Péter Boross

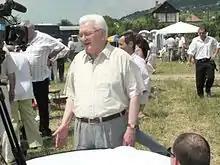
Péter Boross in 2006

Immediately after József Antall's death, Boross became acting prime minister of Hungary on 12 December 1993. On the following day, the Hungarian Democratic Forum's national board and the parliamentary group jointly convened, where three candidates, Péter Boross, Iván Szabó and Lajos Für ran for the position of prime minister. In the first round, Boross received 89 votes and came first place, defeating Szabó (79 votes) and Für (62 votes). In the second round, Boross gained two-thirds support against Szabó and was nominated as the party's designated premier. On 21 December 1993, the National Assembly elected Boross as prime minister by a vote of 201–152, with 5 abstentions. The parliamentary group leader Imre Kónya succeeded him as Minister of Interior but apart from that the personal composition of the government remained unchanged, as a result journalistic and academic works often refer to the MDF government between 1990 and 1994 as the "Antall–Boross cabinet".